Byron Vlahakis

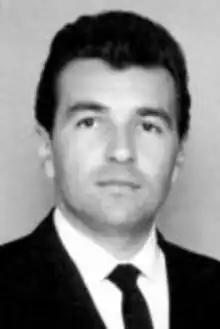

Byron James Vlahakis (August 9, 1932 – December 5, 2015) was an American mobster who was a member of the Winter Hill Gang in Somerville, Massachusetts. Vlahakis was the leader of a $10 million-a-year gaming syndicate that dominated organized crime in Lowell, Merrimack Valley and spanned throughout Eastern Massachusetts that had direct ties to the Providence, Rhode Island–based Patriarca Mafia family.